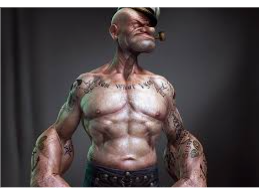
Portrait style: Cartoon Portrait